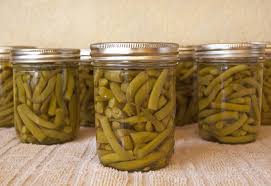
Yemek: taze_fasulye